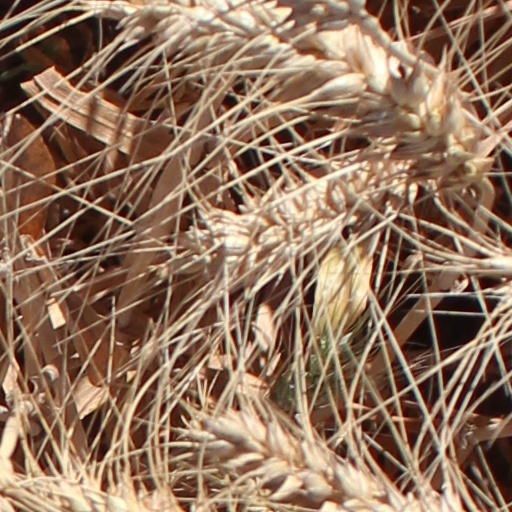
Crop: wheat